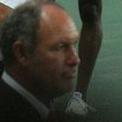
Age: 29